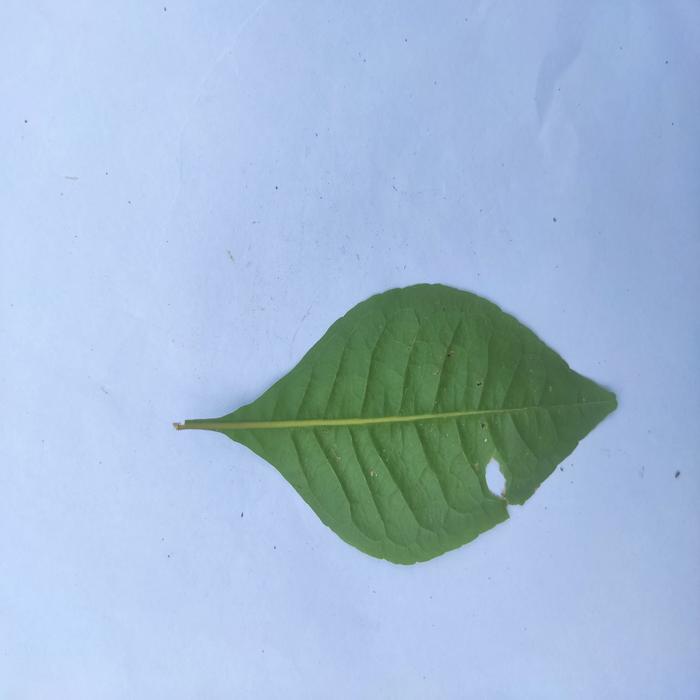
Crop: Aegle Marmelos
Leaf condition: Healthy_Leaf